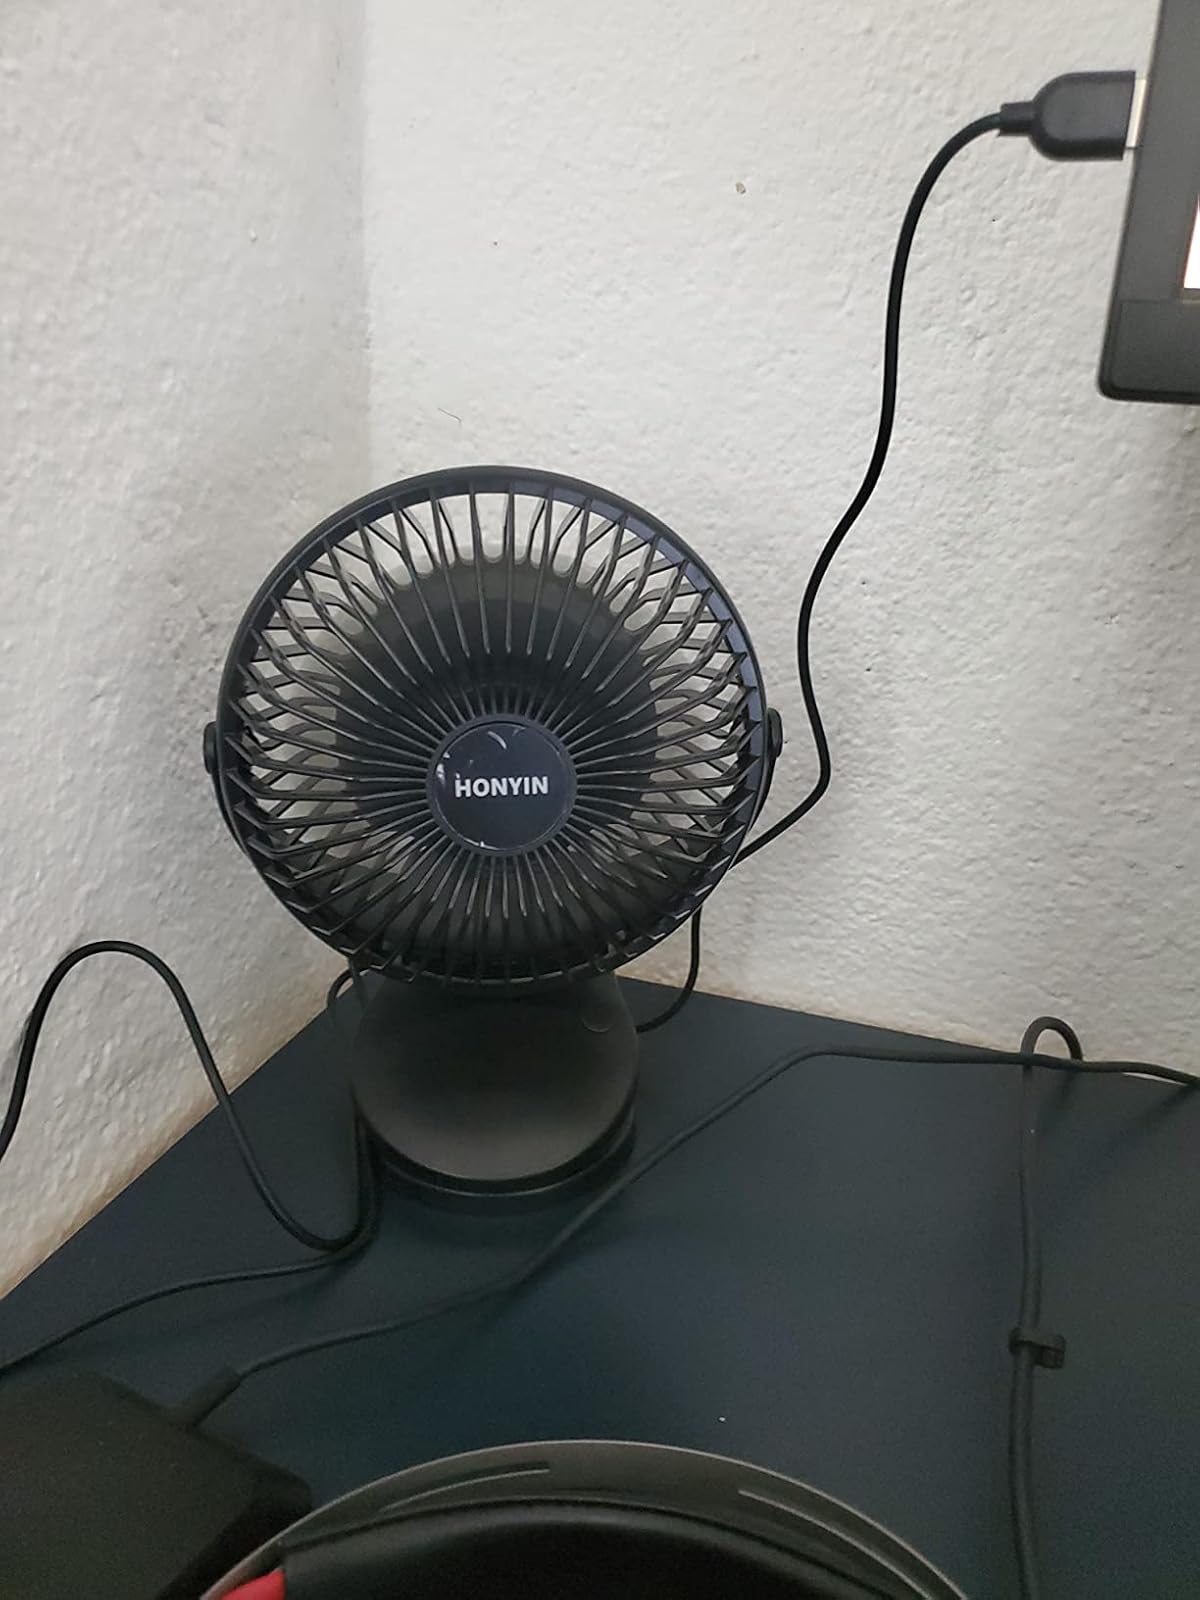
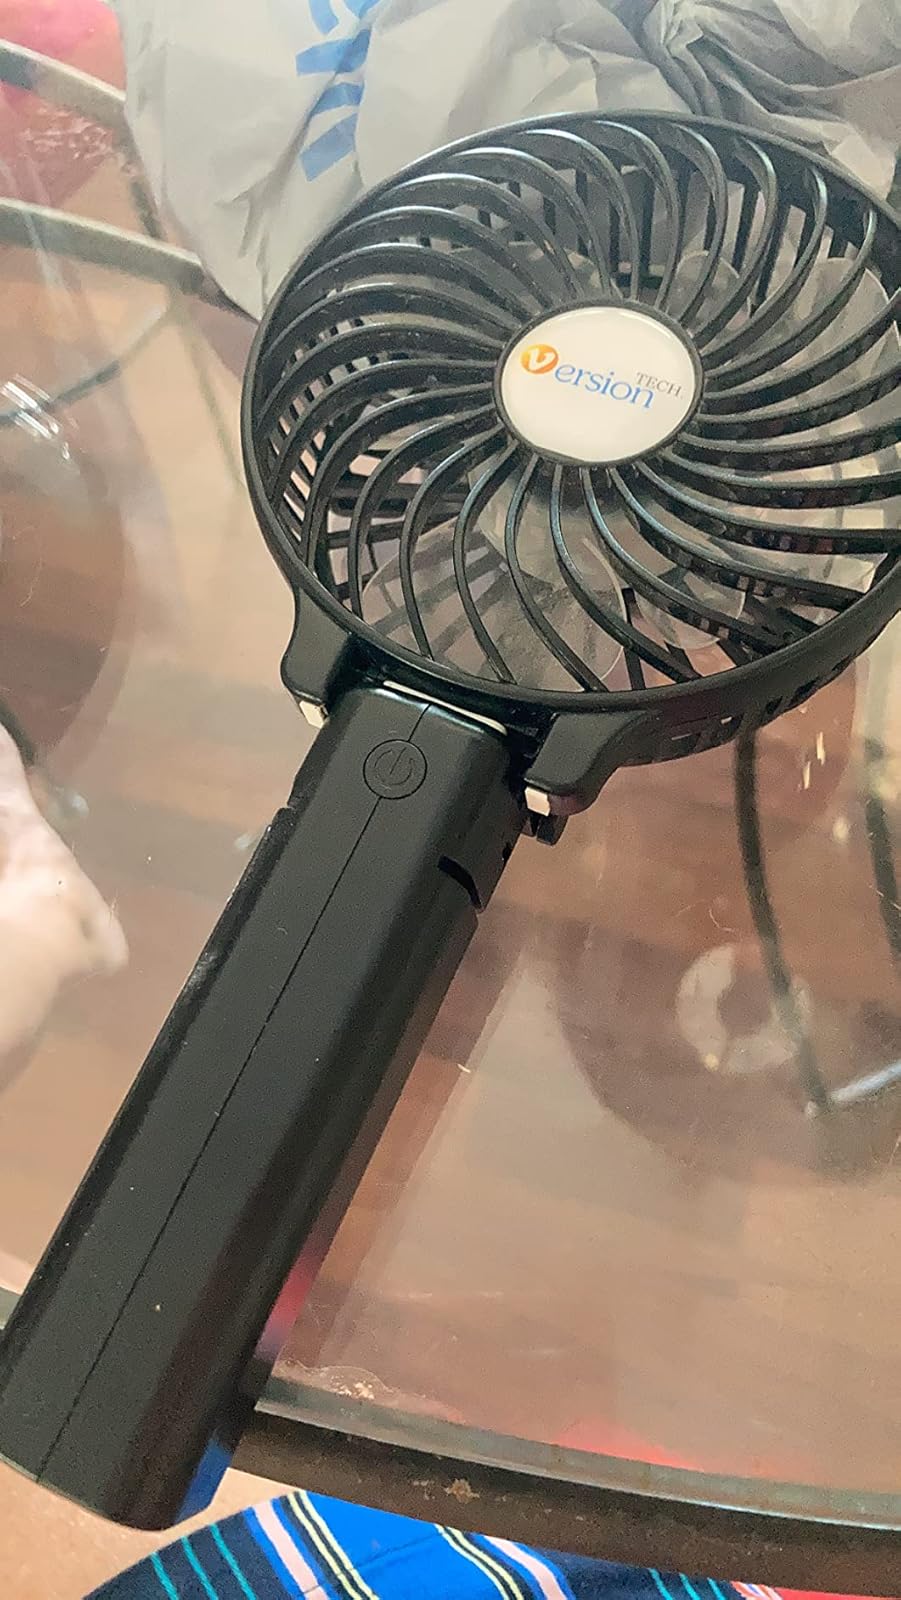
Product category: fan
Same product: no